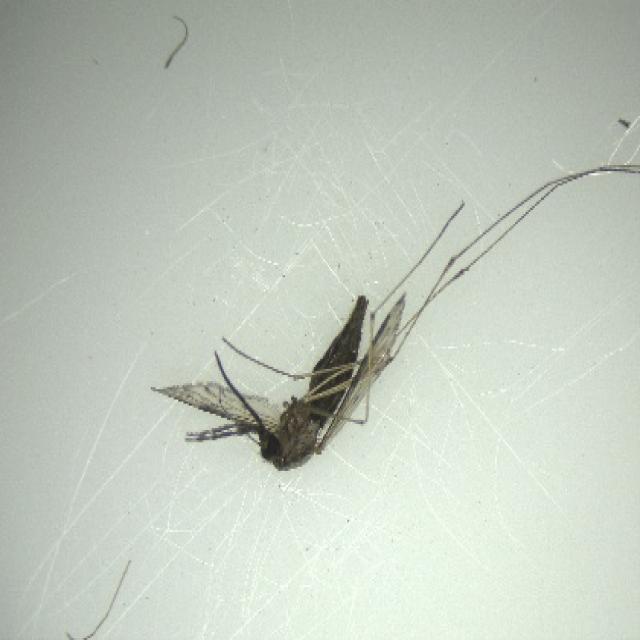
Species: anopheles_sinensis